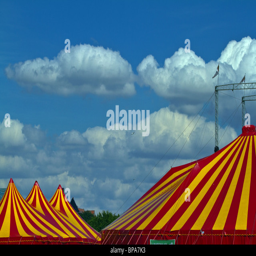
striped circus tent against a blue sky with fluffy clouds .